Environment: real
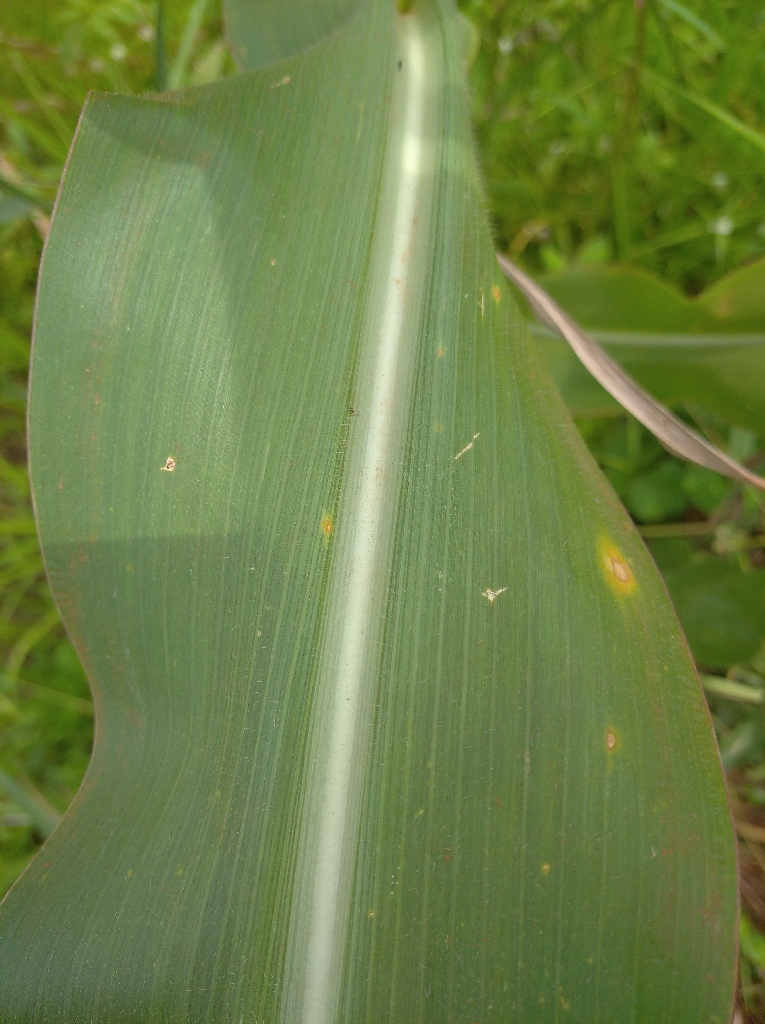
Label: northern_corn_leaf_blight